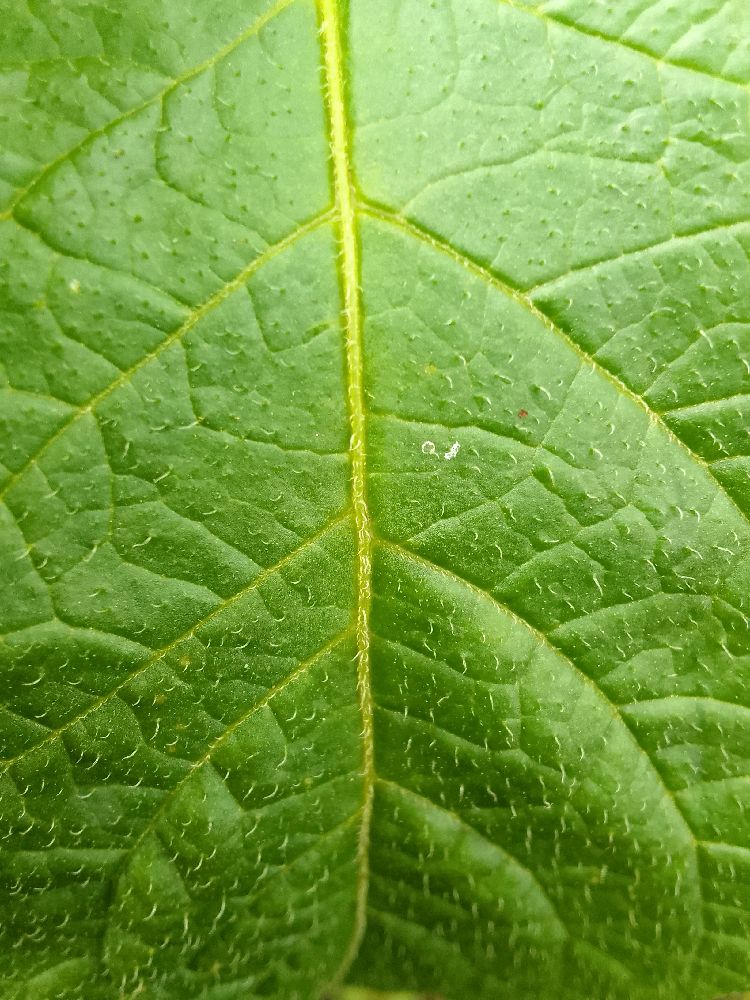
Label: Healthy